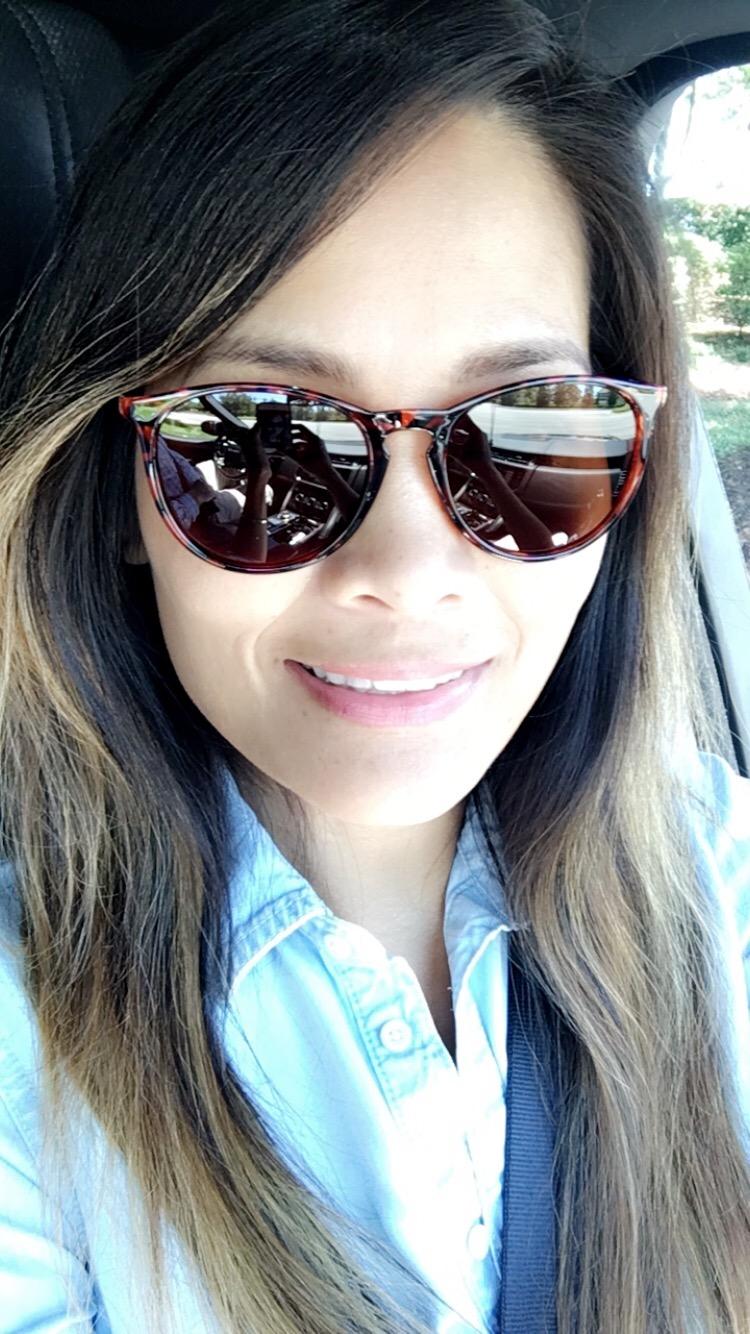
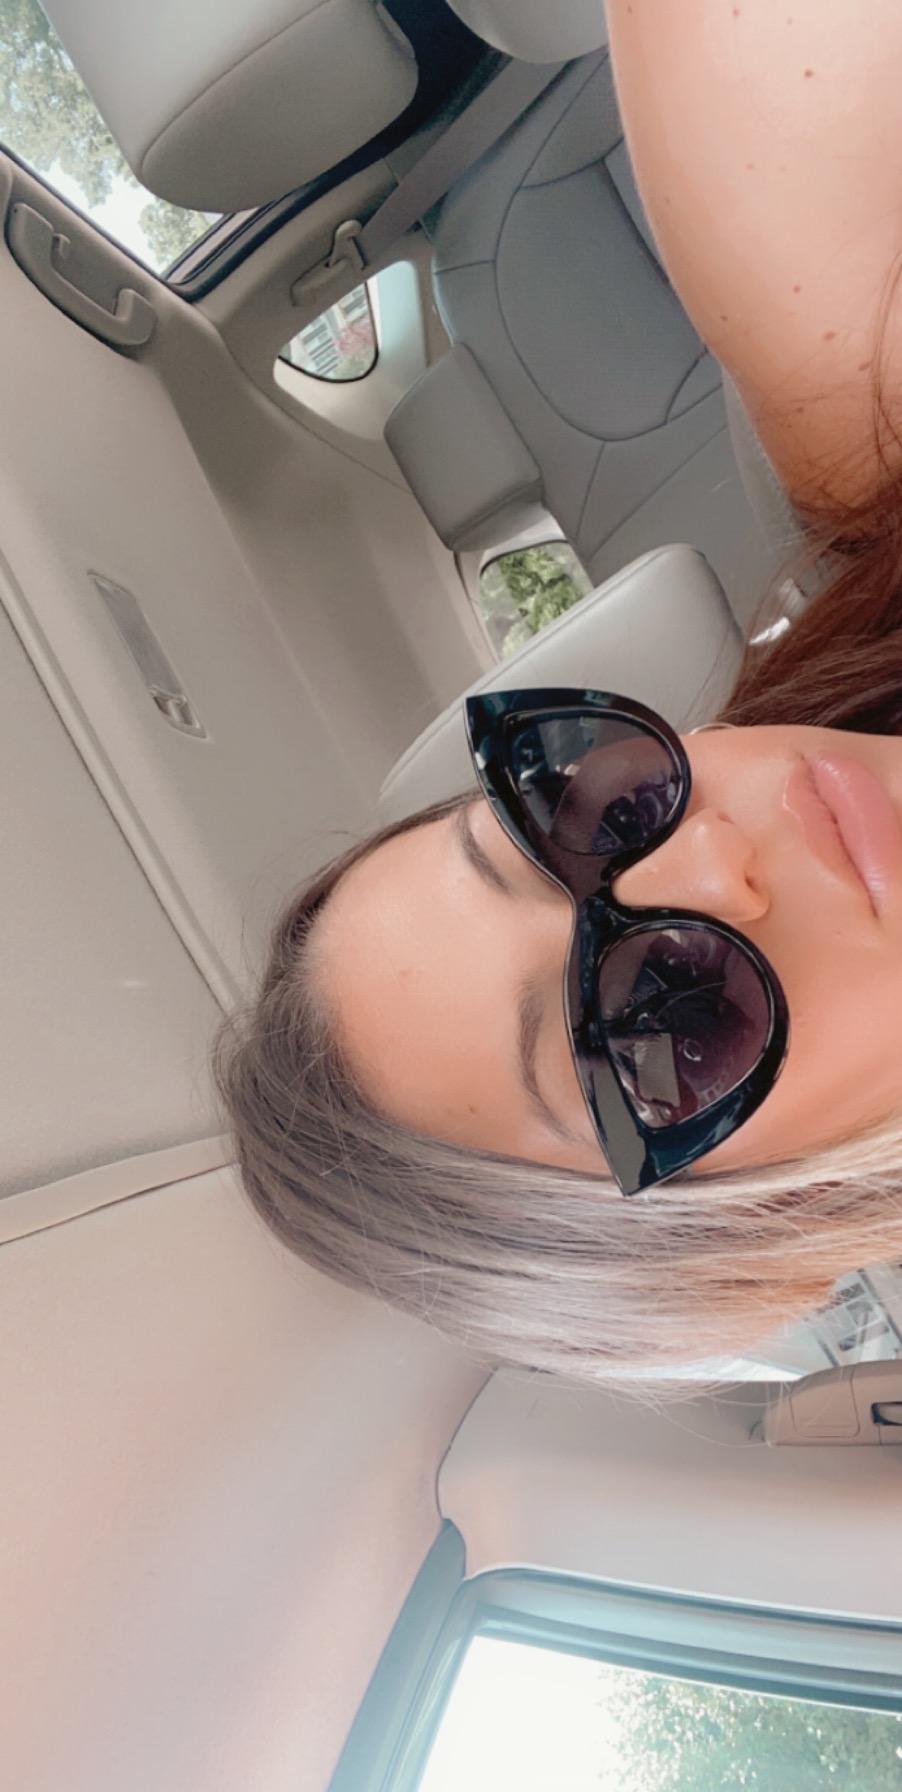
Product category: accessories_sunglasses
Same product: no